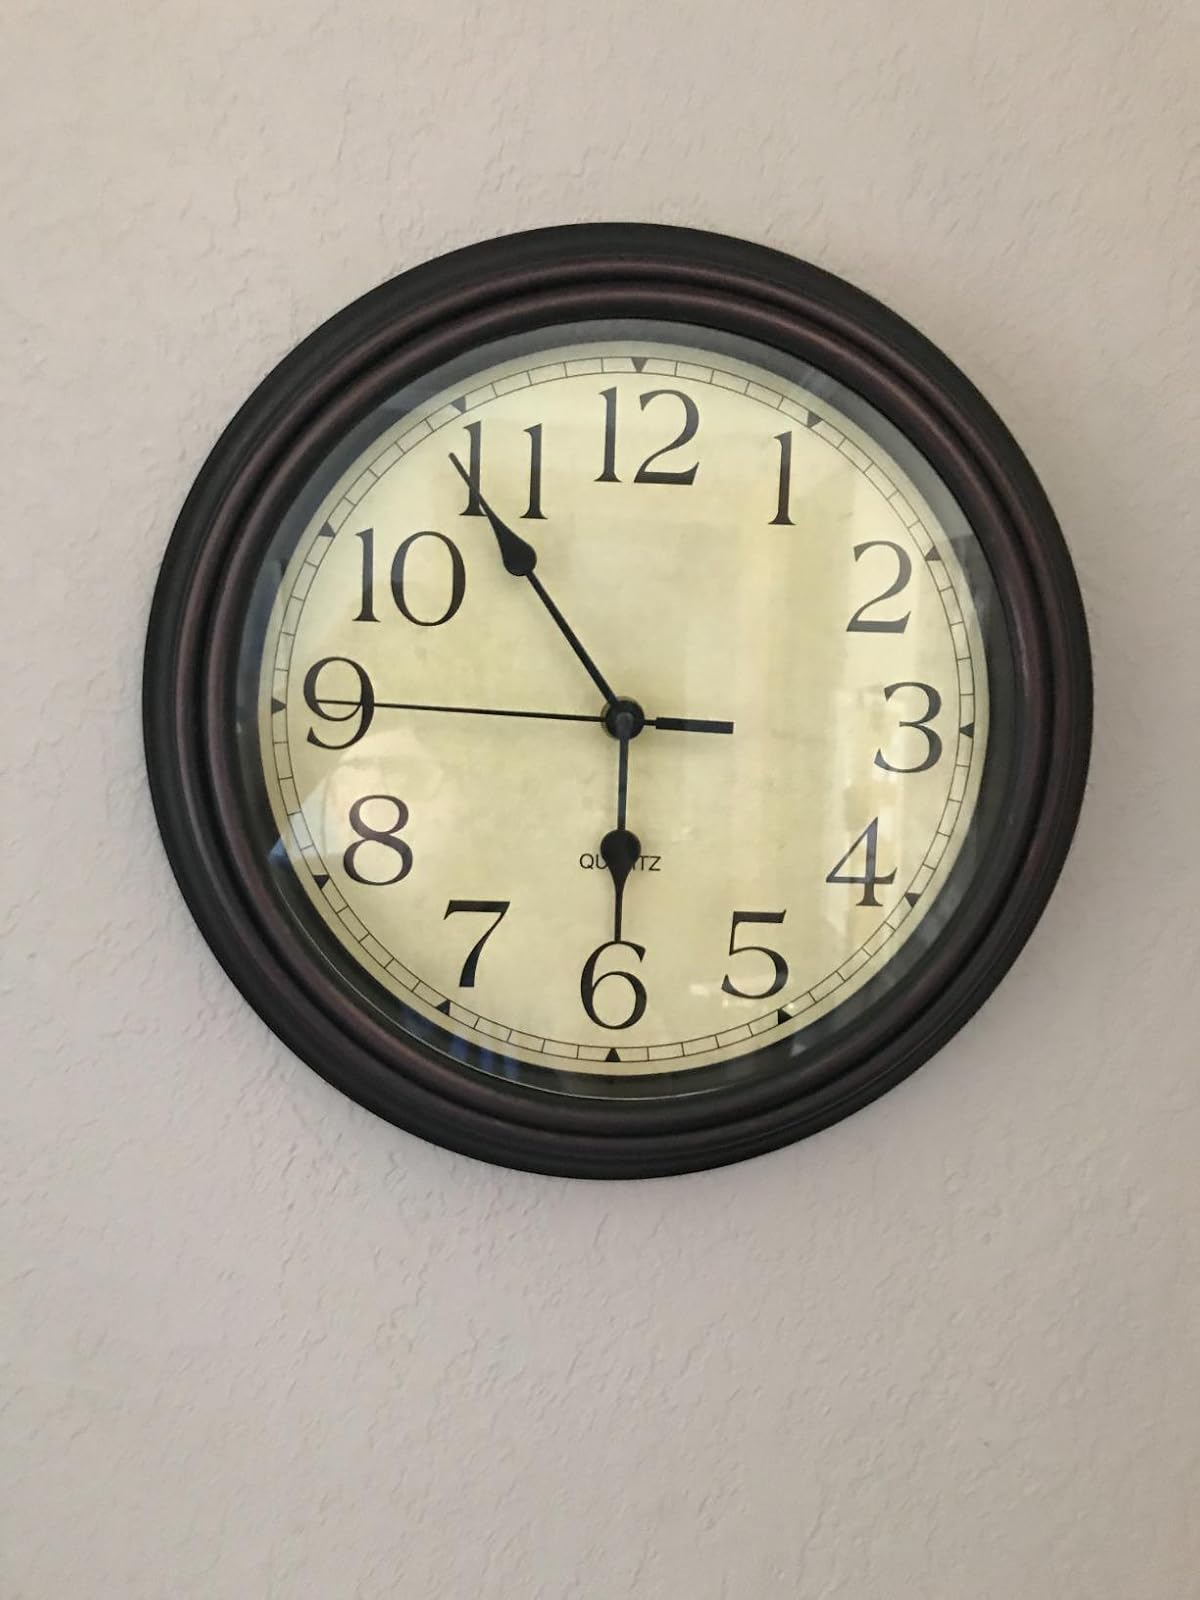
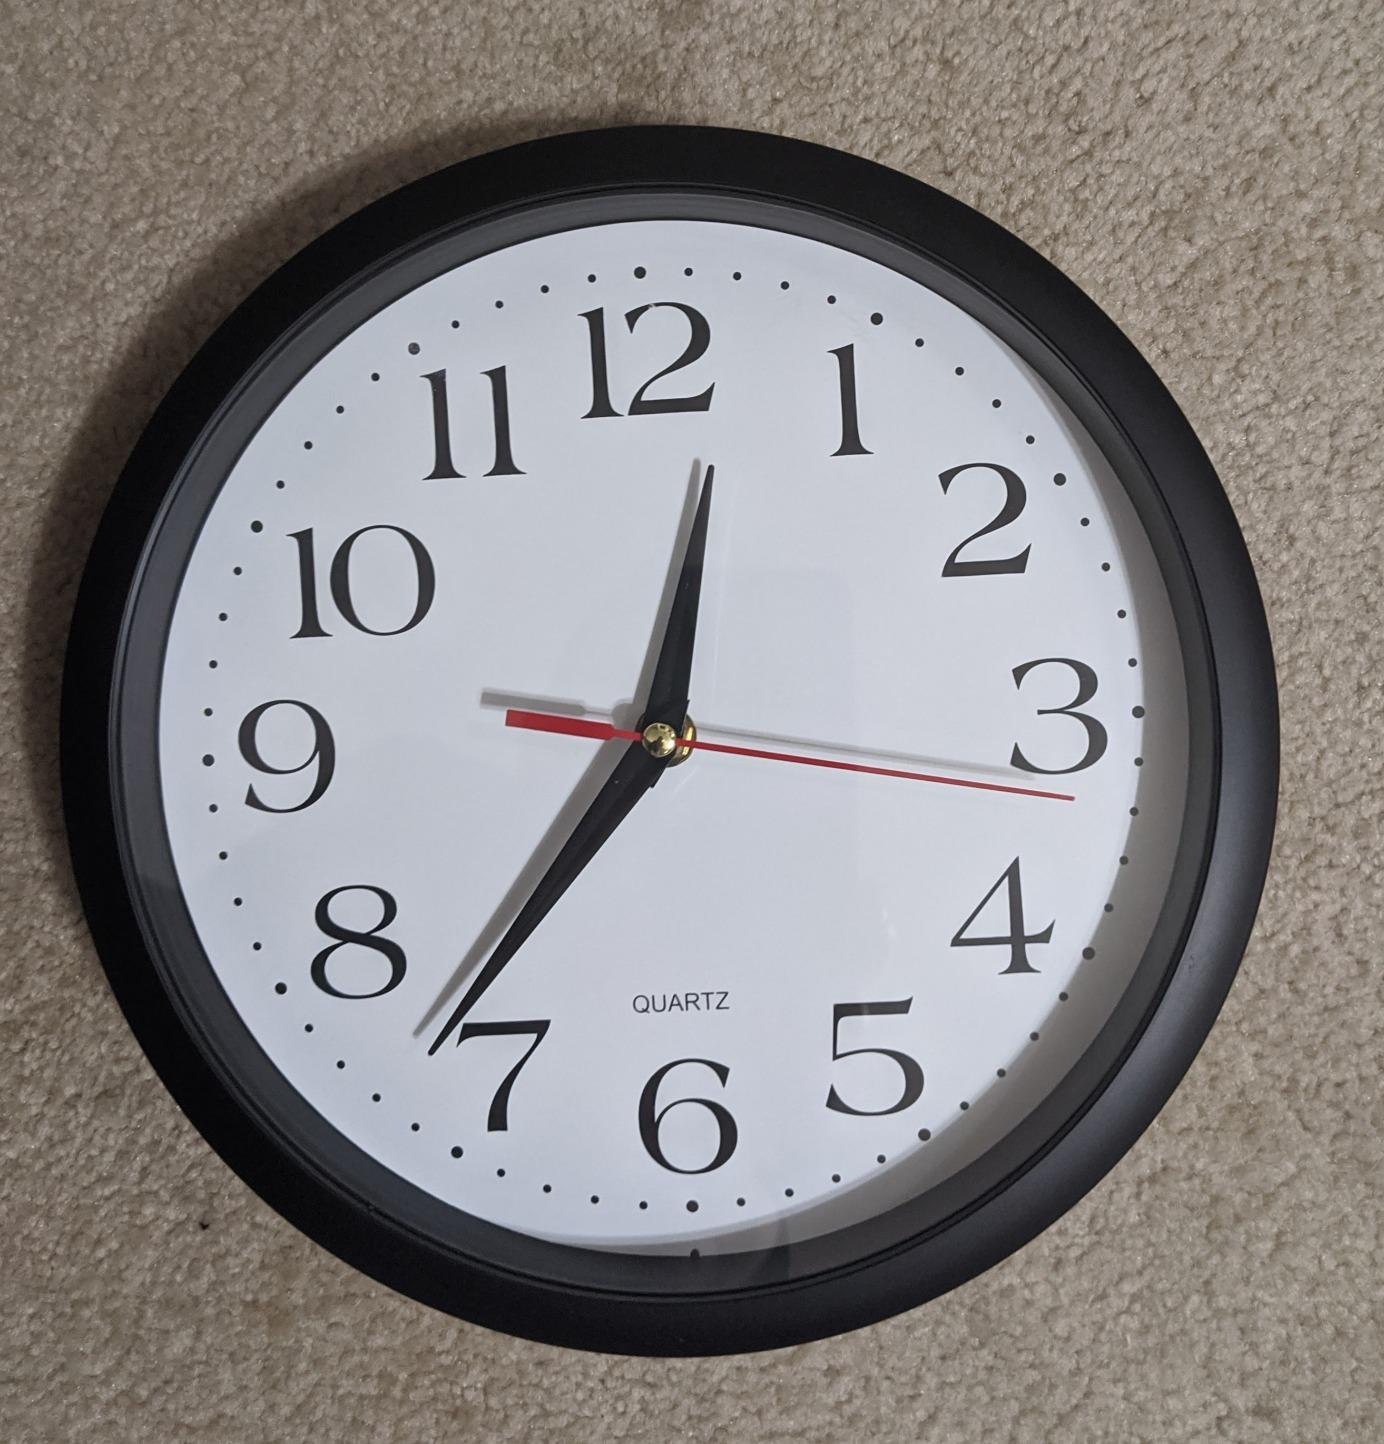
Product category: clock
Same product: no